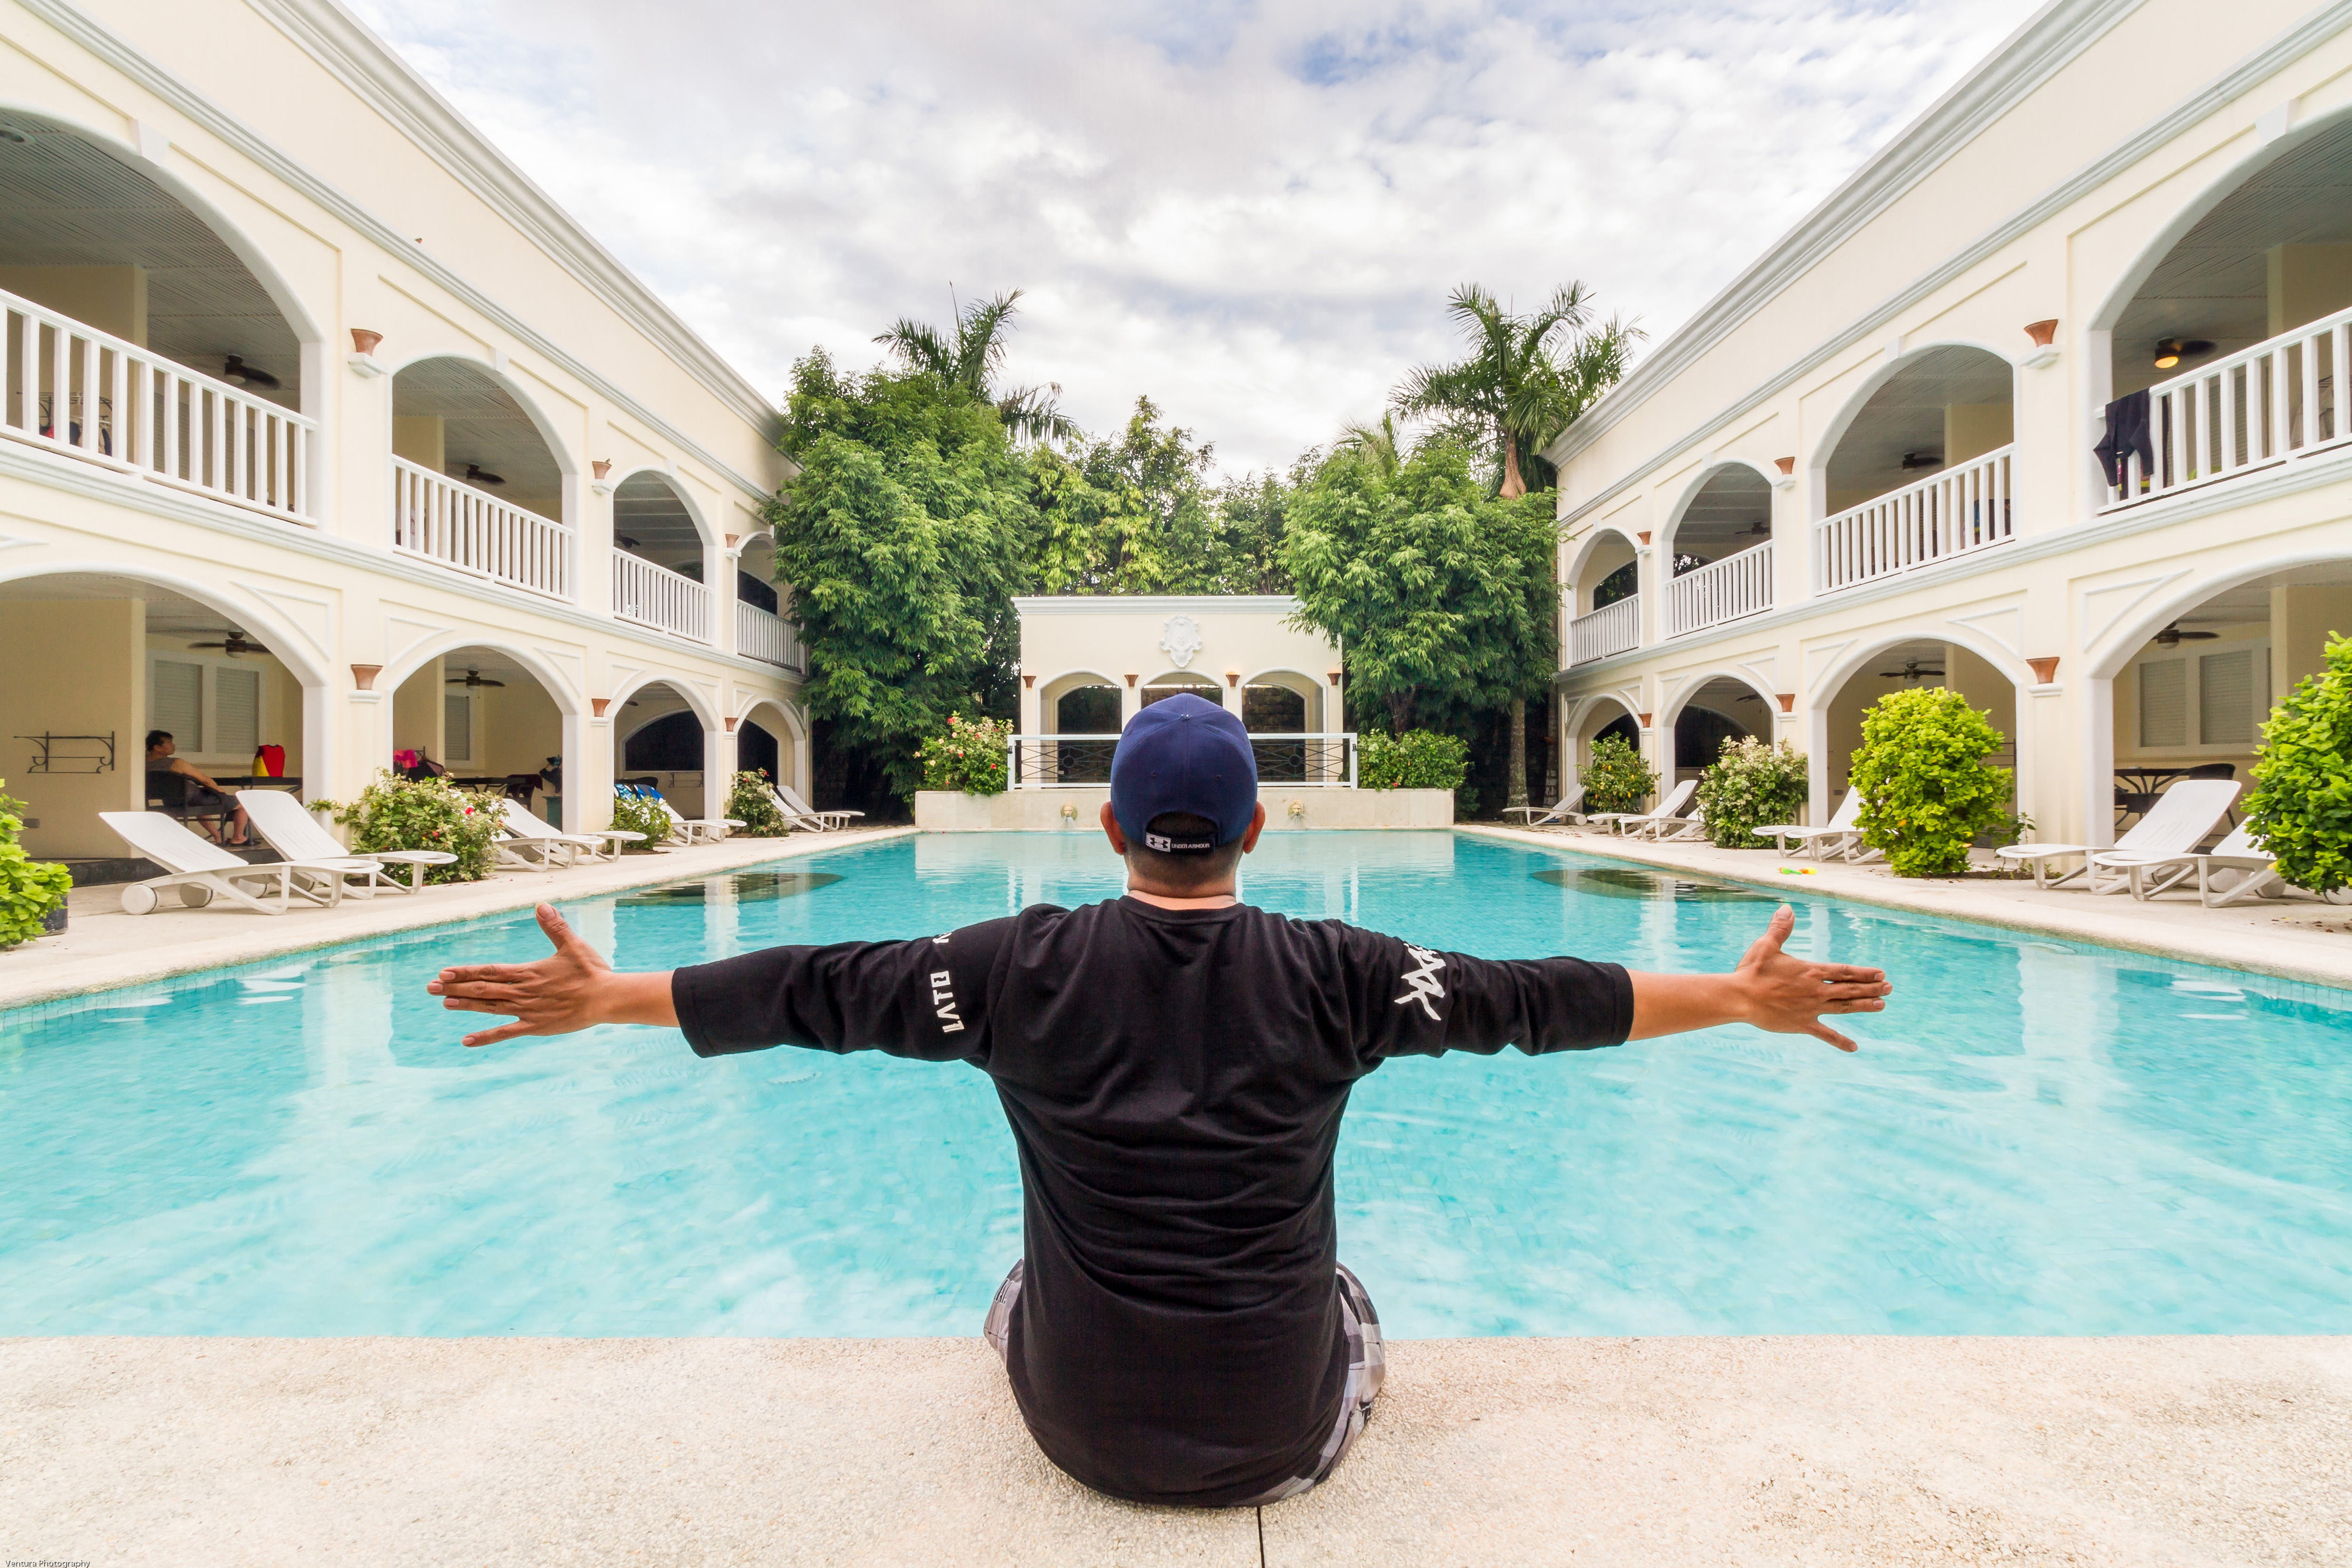
swimming pool, property, leisure, vacation, water, real estate, building, resort, fun, hotel, house, villa, leisure centre, hacienda, recreation, mansion, home, games, tourism